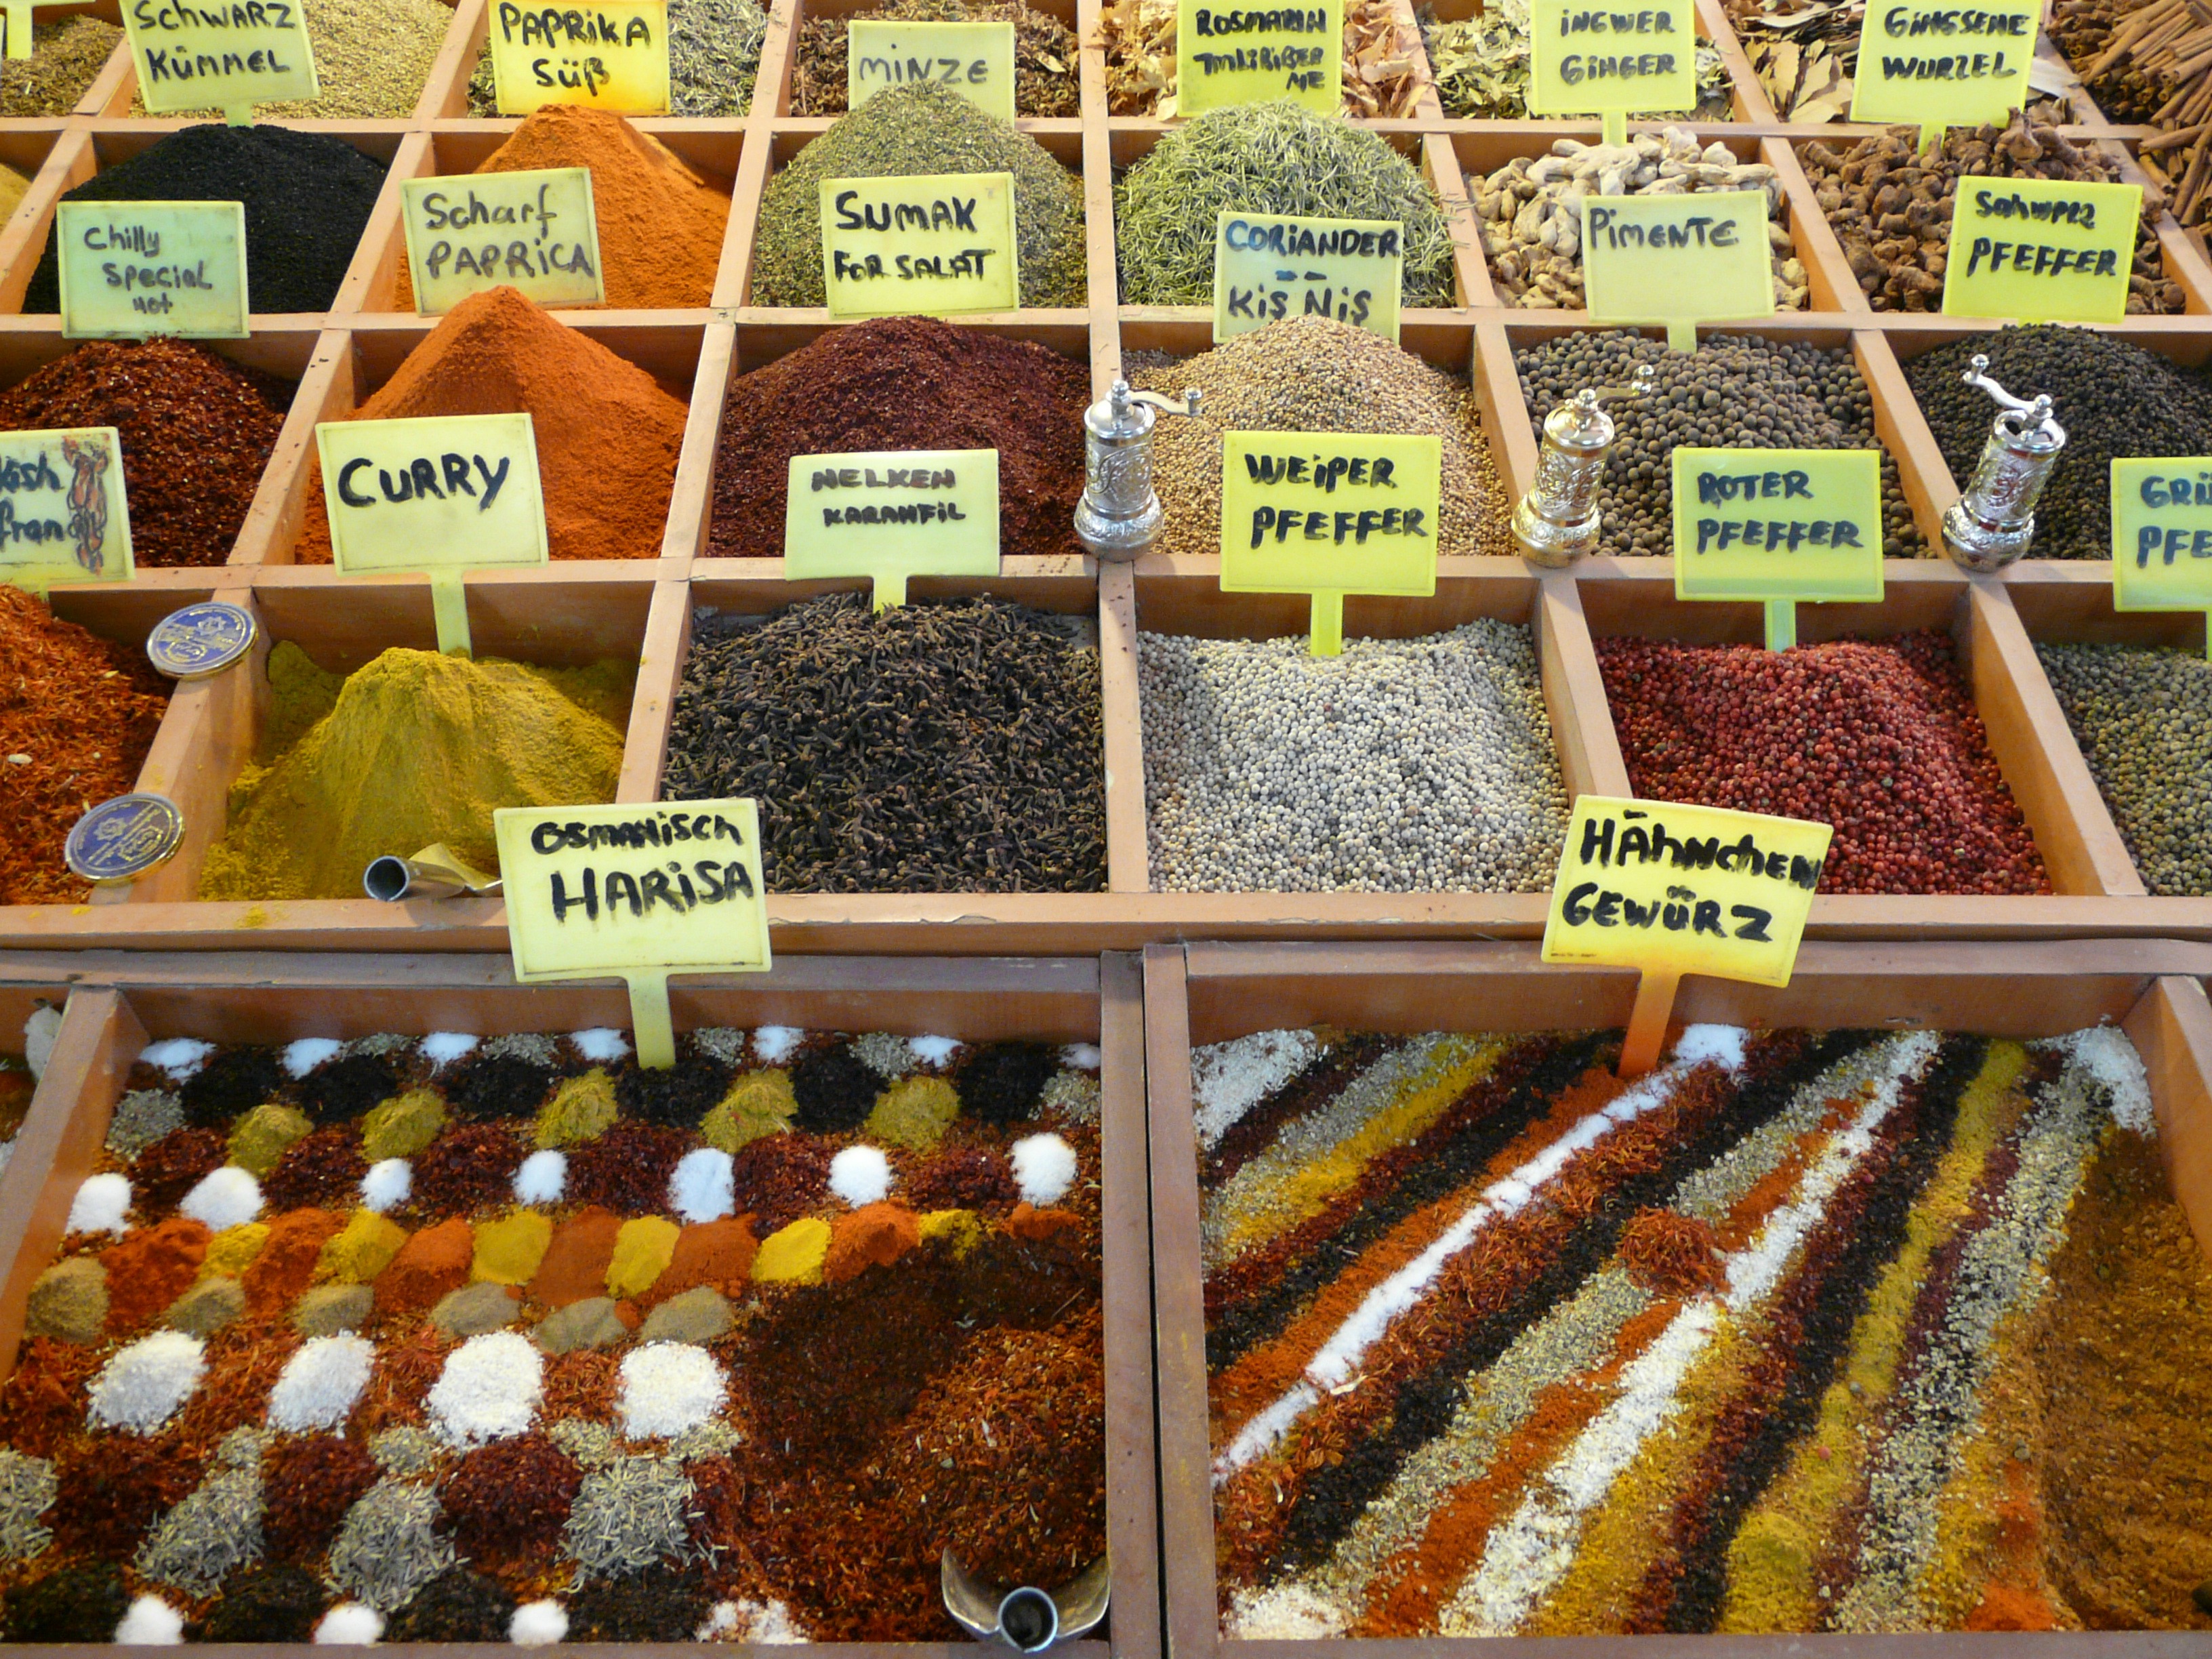
dish, food, pepper, produce, color, market, colorful, baking, dessert, cuisine, market stall, spices, grocery store, paprika, flavor, curry, spice mix